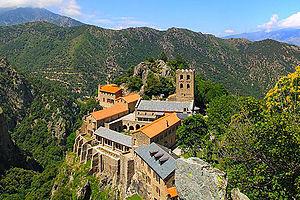
La Communauté des Béatitudes est une communauté catholique née en France en 1973 et reconnue en 2002 de droit pontifical. Située dans la mouvance du renouveau charismatique, elle est une communauté de type « famille ecclésiale de vie consacrée » approuvée par l'archevêque de Toulouse, Mᵍʳ Le Gall, sous l'autorité romaine de la Congrégation pour les instituts de vie consacrée et les sociétés de vie apostolique.